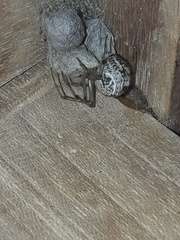
Species: Parasteatoda_tepidariorum